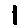
Label: 1